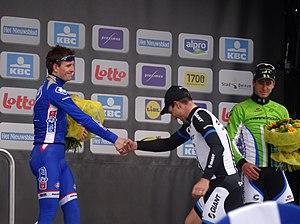
Reportage photographique réalisé le dimanche 30 mars à l'occasion de l'arrivée de Gand-Wevelgem 2014 à Wevelgem, Belgique.